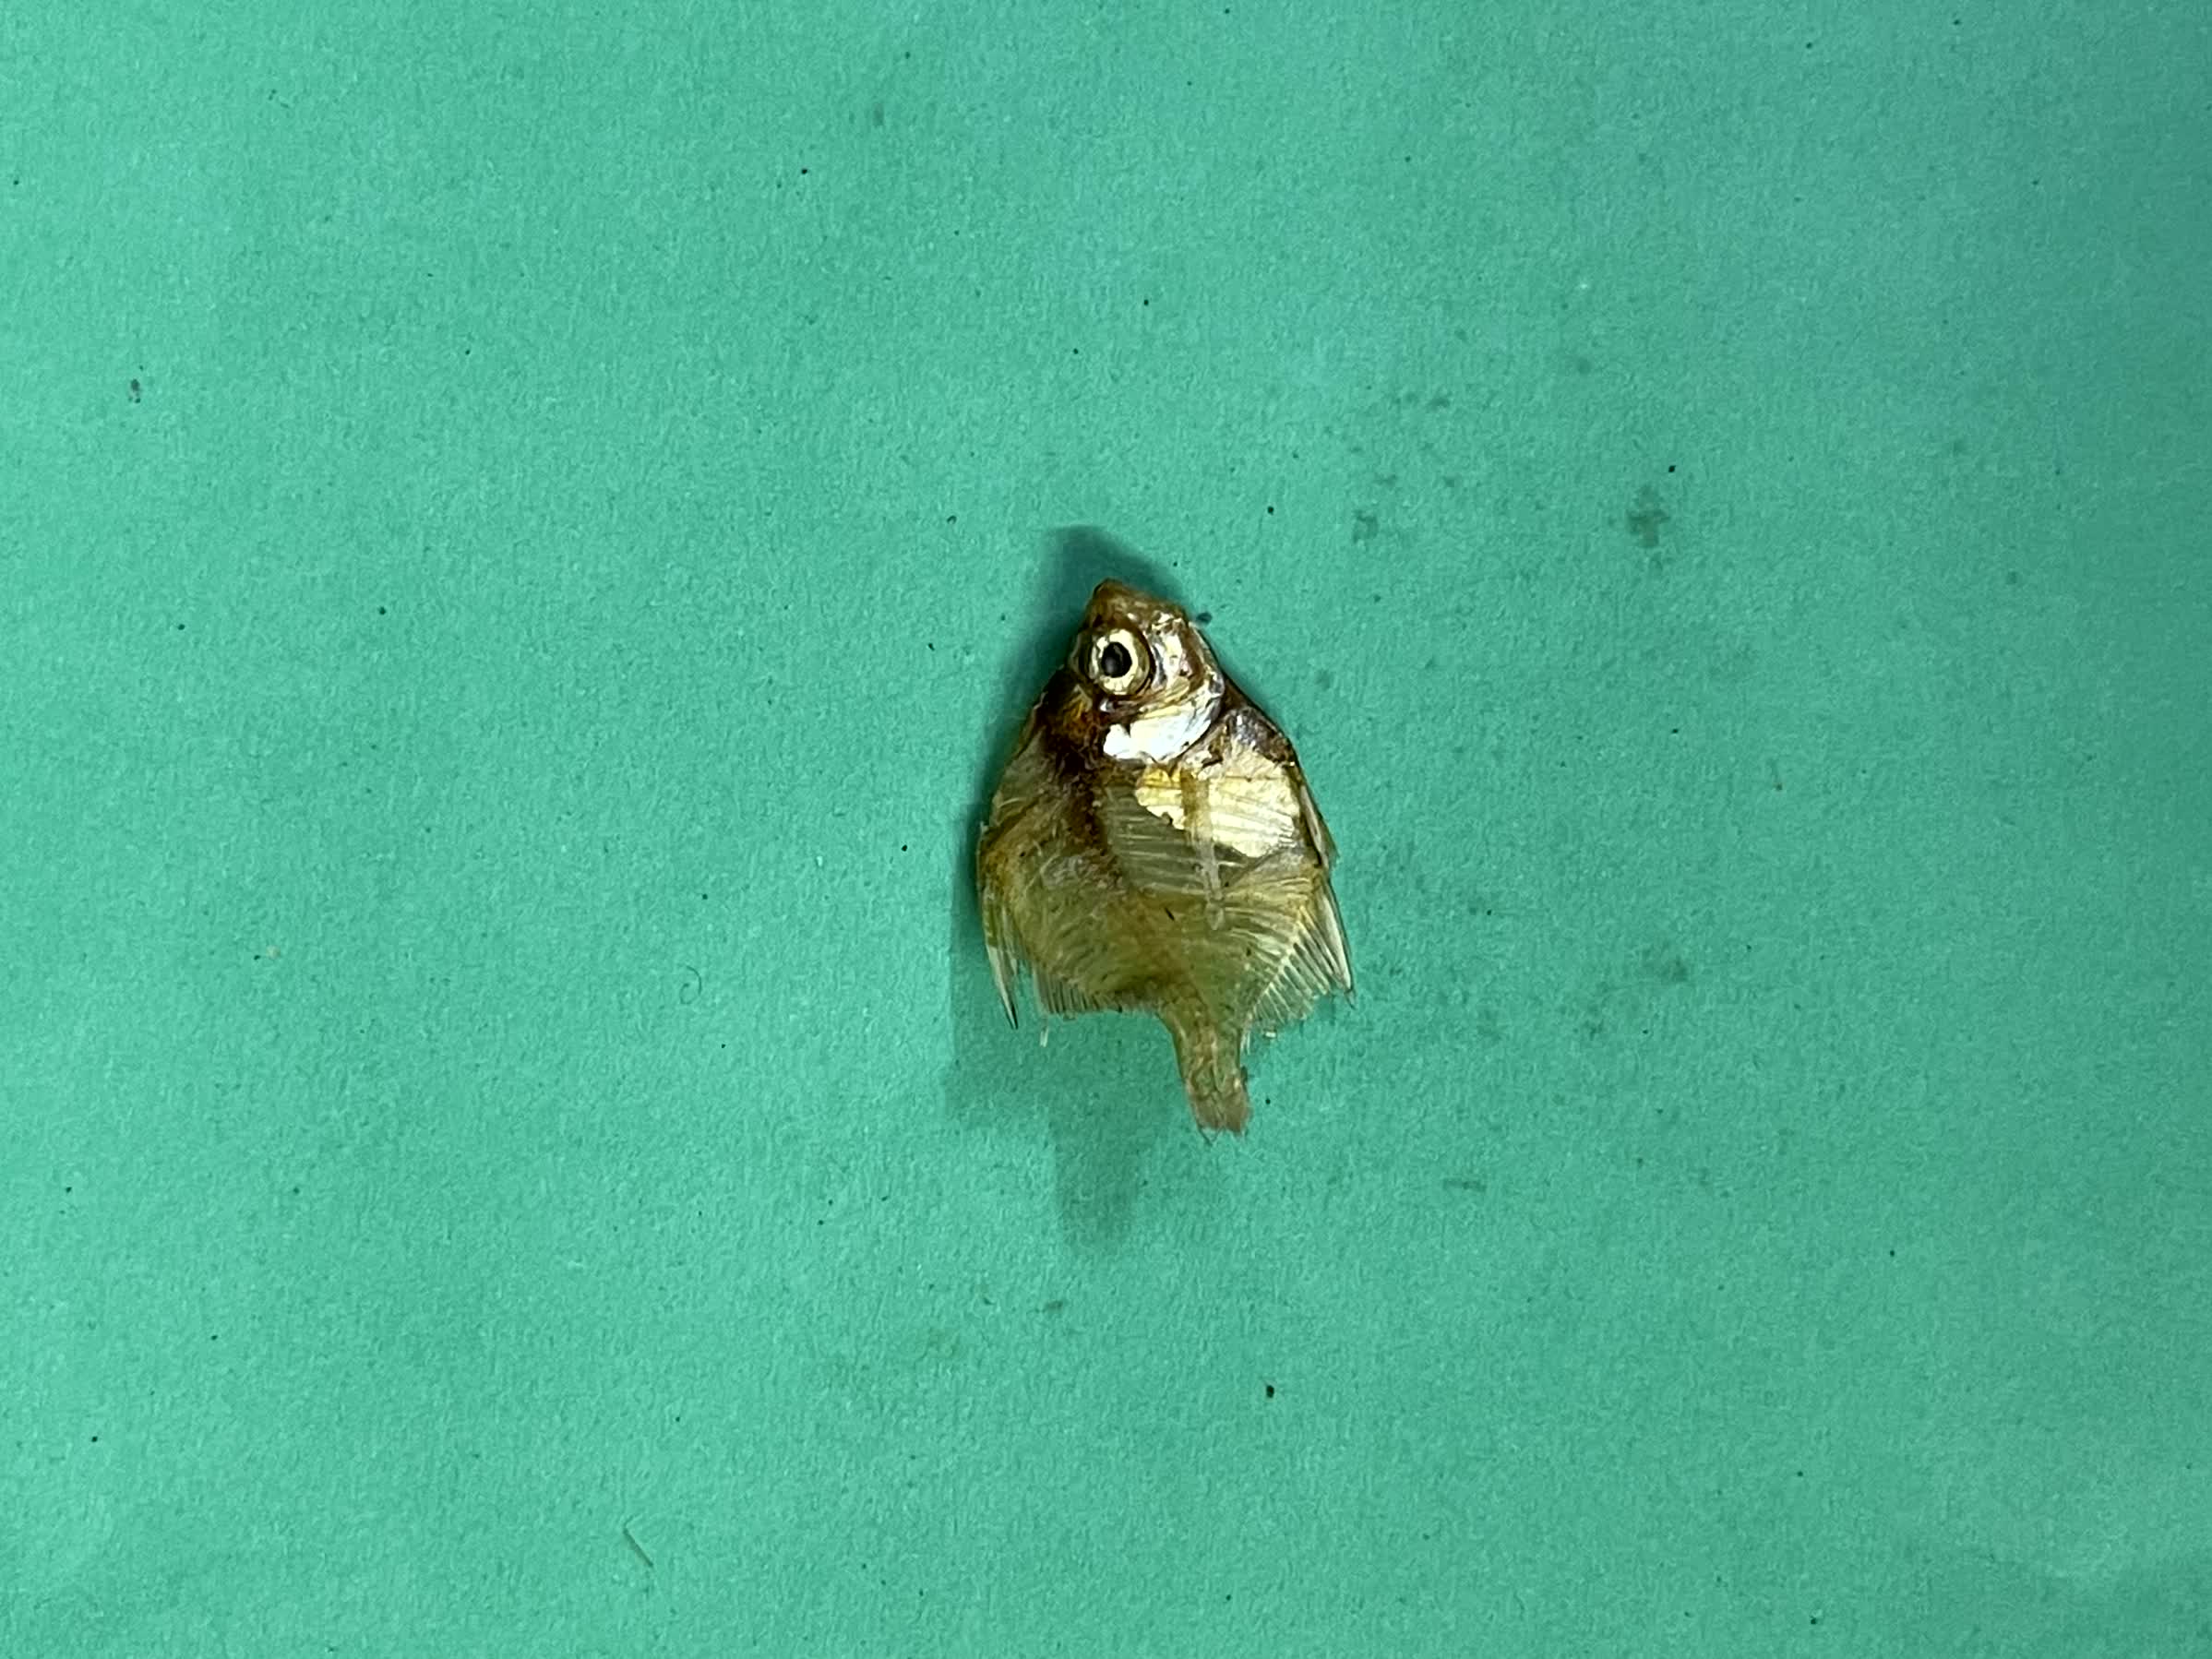
Species: Chanda